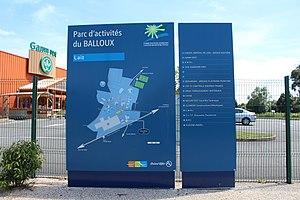
Panneau du plan du parc d'activités du Balloux à Laiz.
Laiz est une commune française, située dans le département de l'Ain en région Auvergne-Rhône-Alpes. Commune de 1212 habitants en 2017 appartenant au canton de Vonnas, Laiz appartient à l'unité urbaine de Pont-de-Veyle, ce qui lui permet de connaître une croissance démographique depuis quelques années.